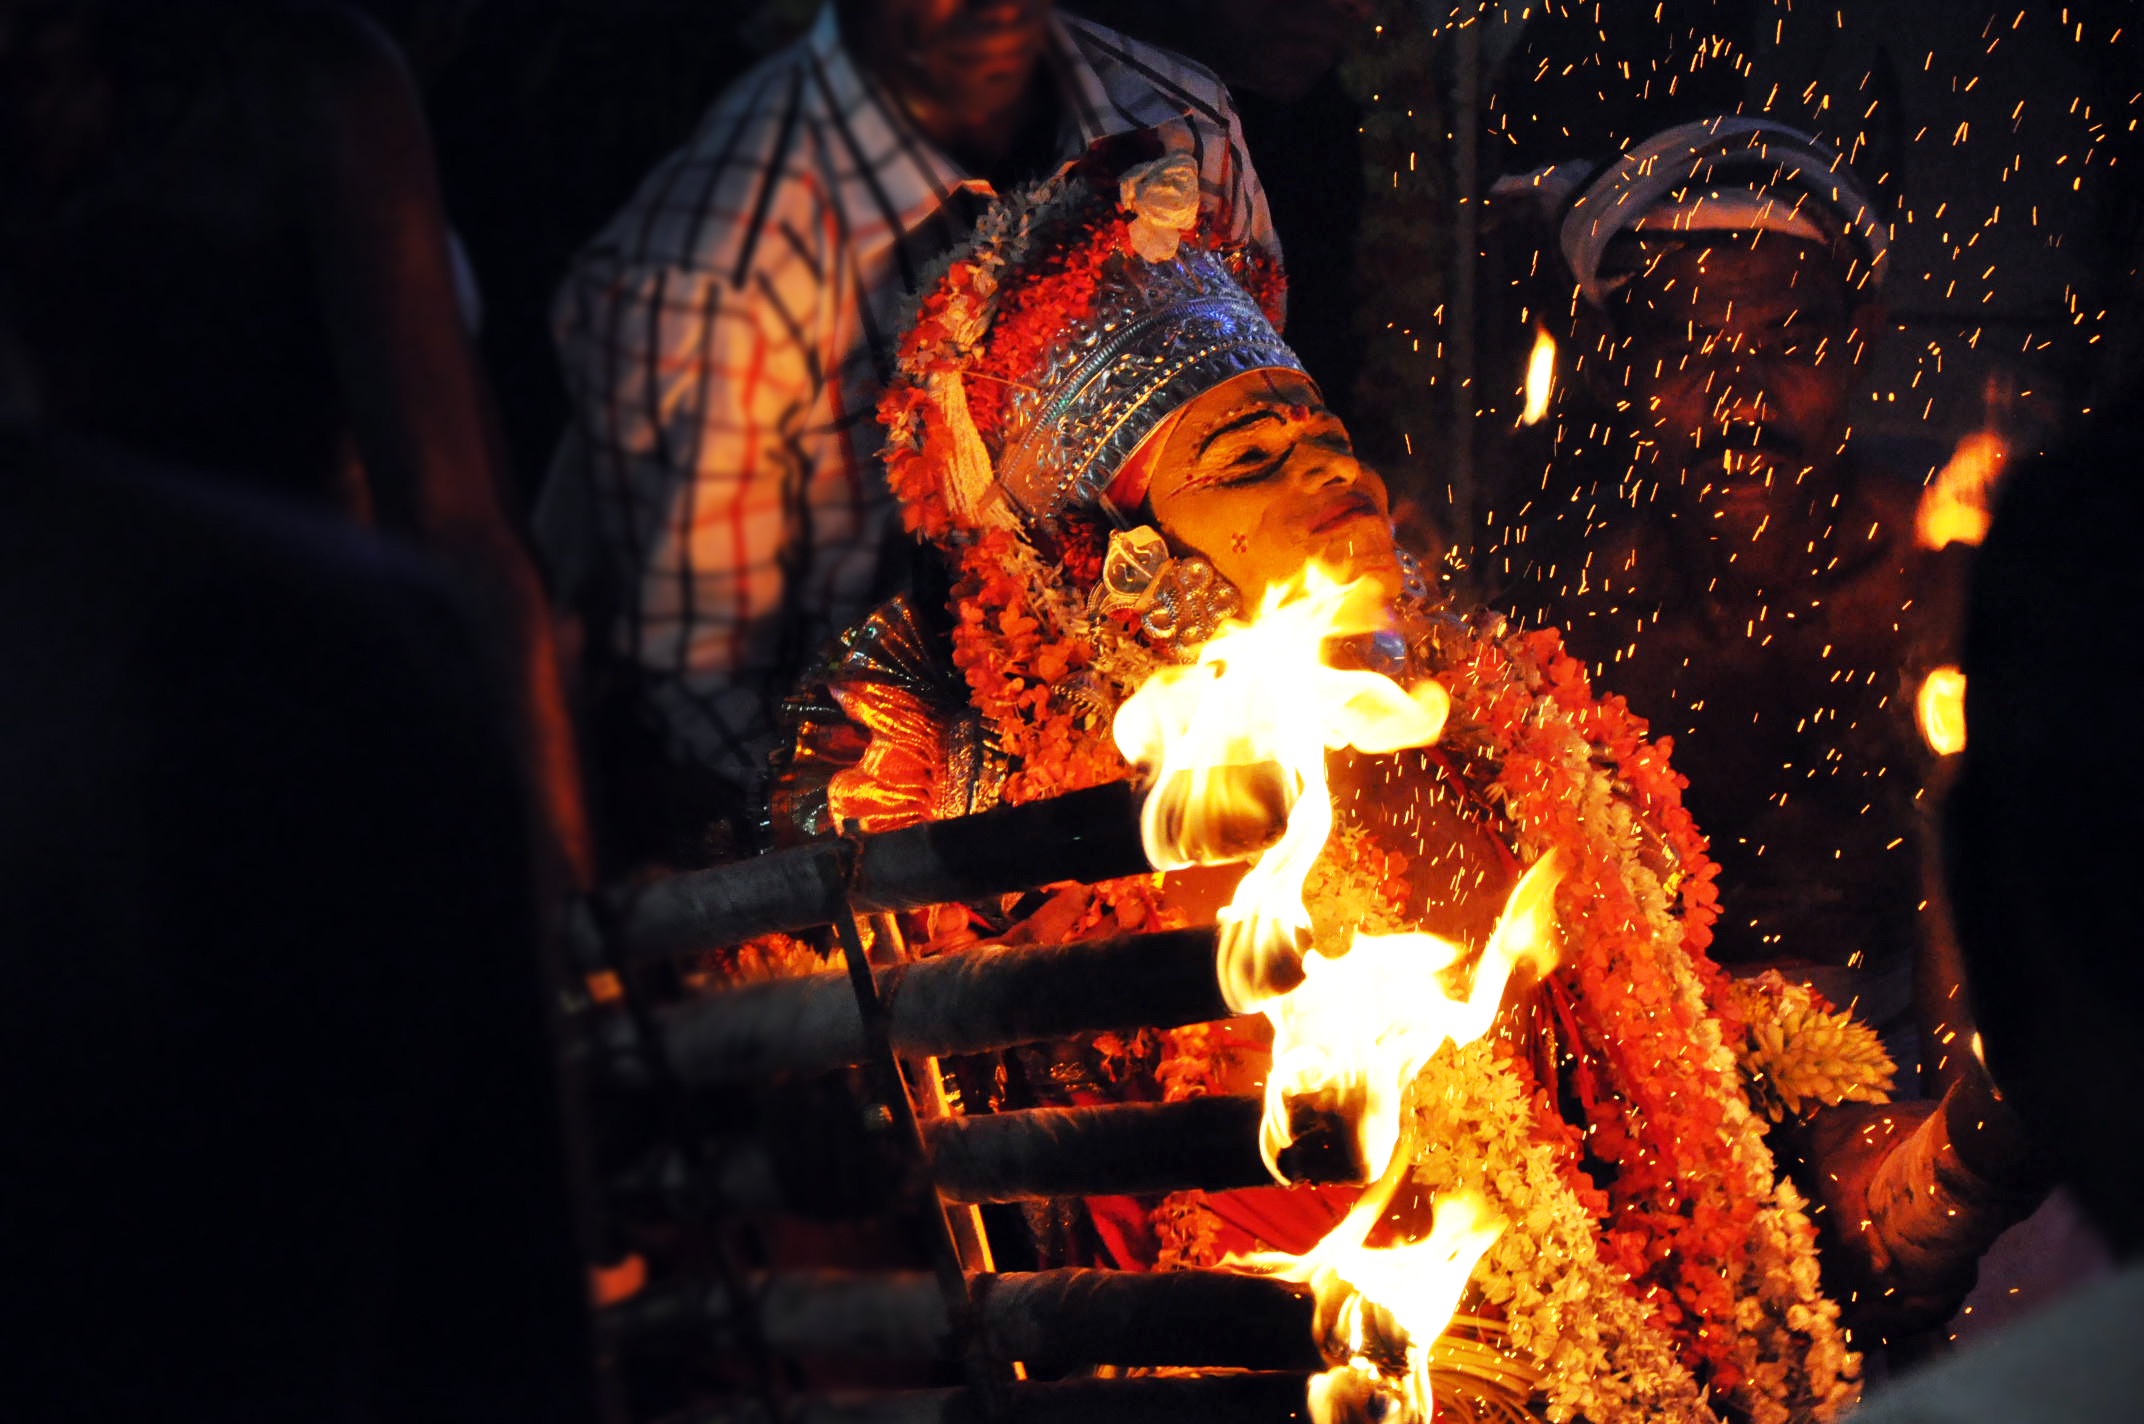
campfire